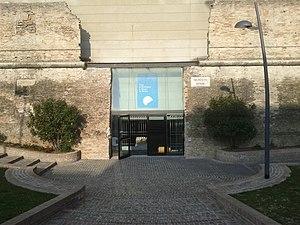
L'Aire archéologique La Fenice se trouve à Senigallia, dans la région des Marches, en Province d'Ancône.